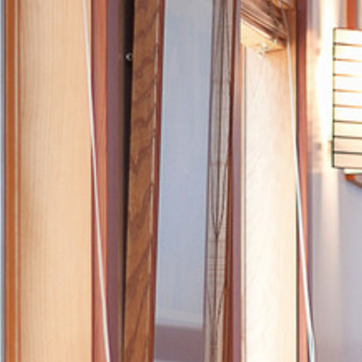
Material: glass